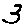
Label: 3